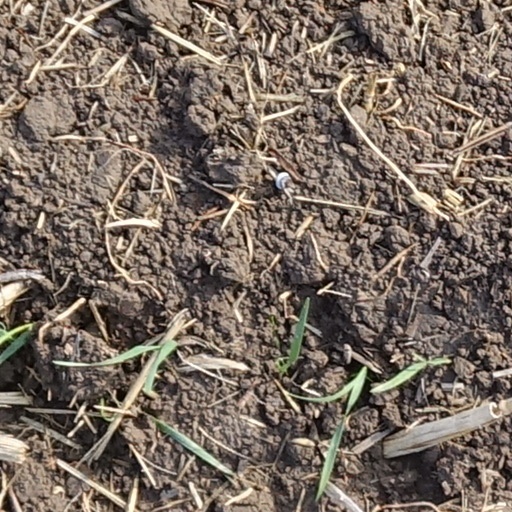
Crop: wheat